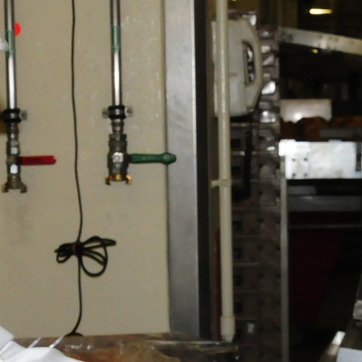
Material: metal